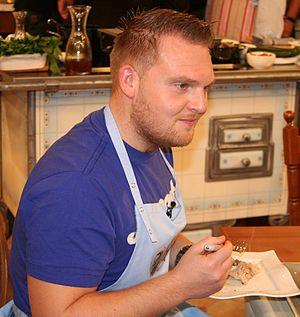
Axel Stein, né le 28 février 1982 à Wuppertal, est un acteur allemand.